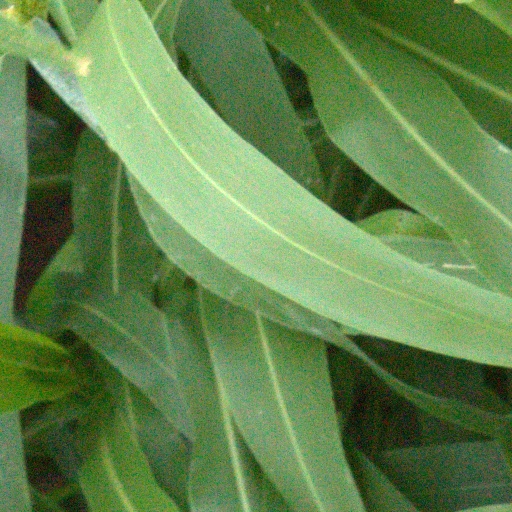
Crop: sorghum